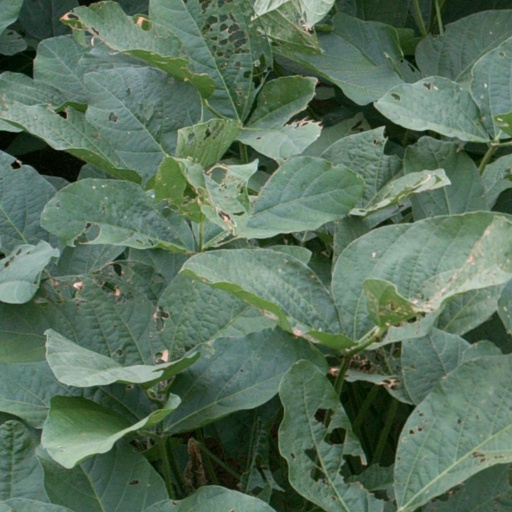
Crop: soybean